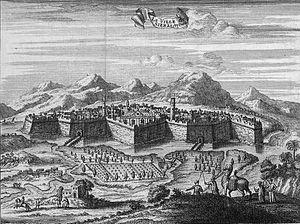
Illustration de Les voyages de Jean Struys, en Moscovie, en Tartarie, en Perse, aux Indes… [réduits en ordre par l’auteur de la préf. an.] avec quantité de figures en taille douce dessinées par lui-même